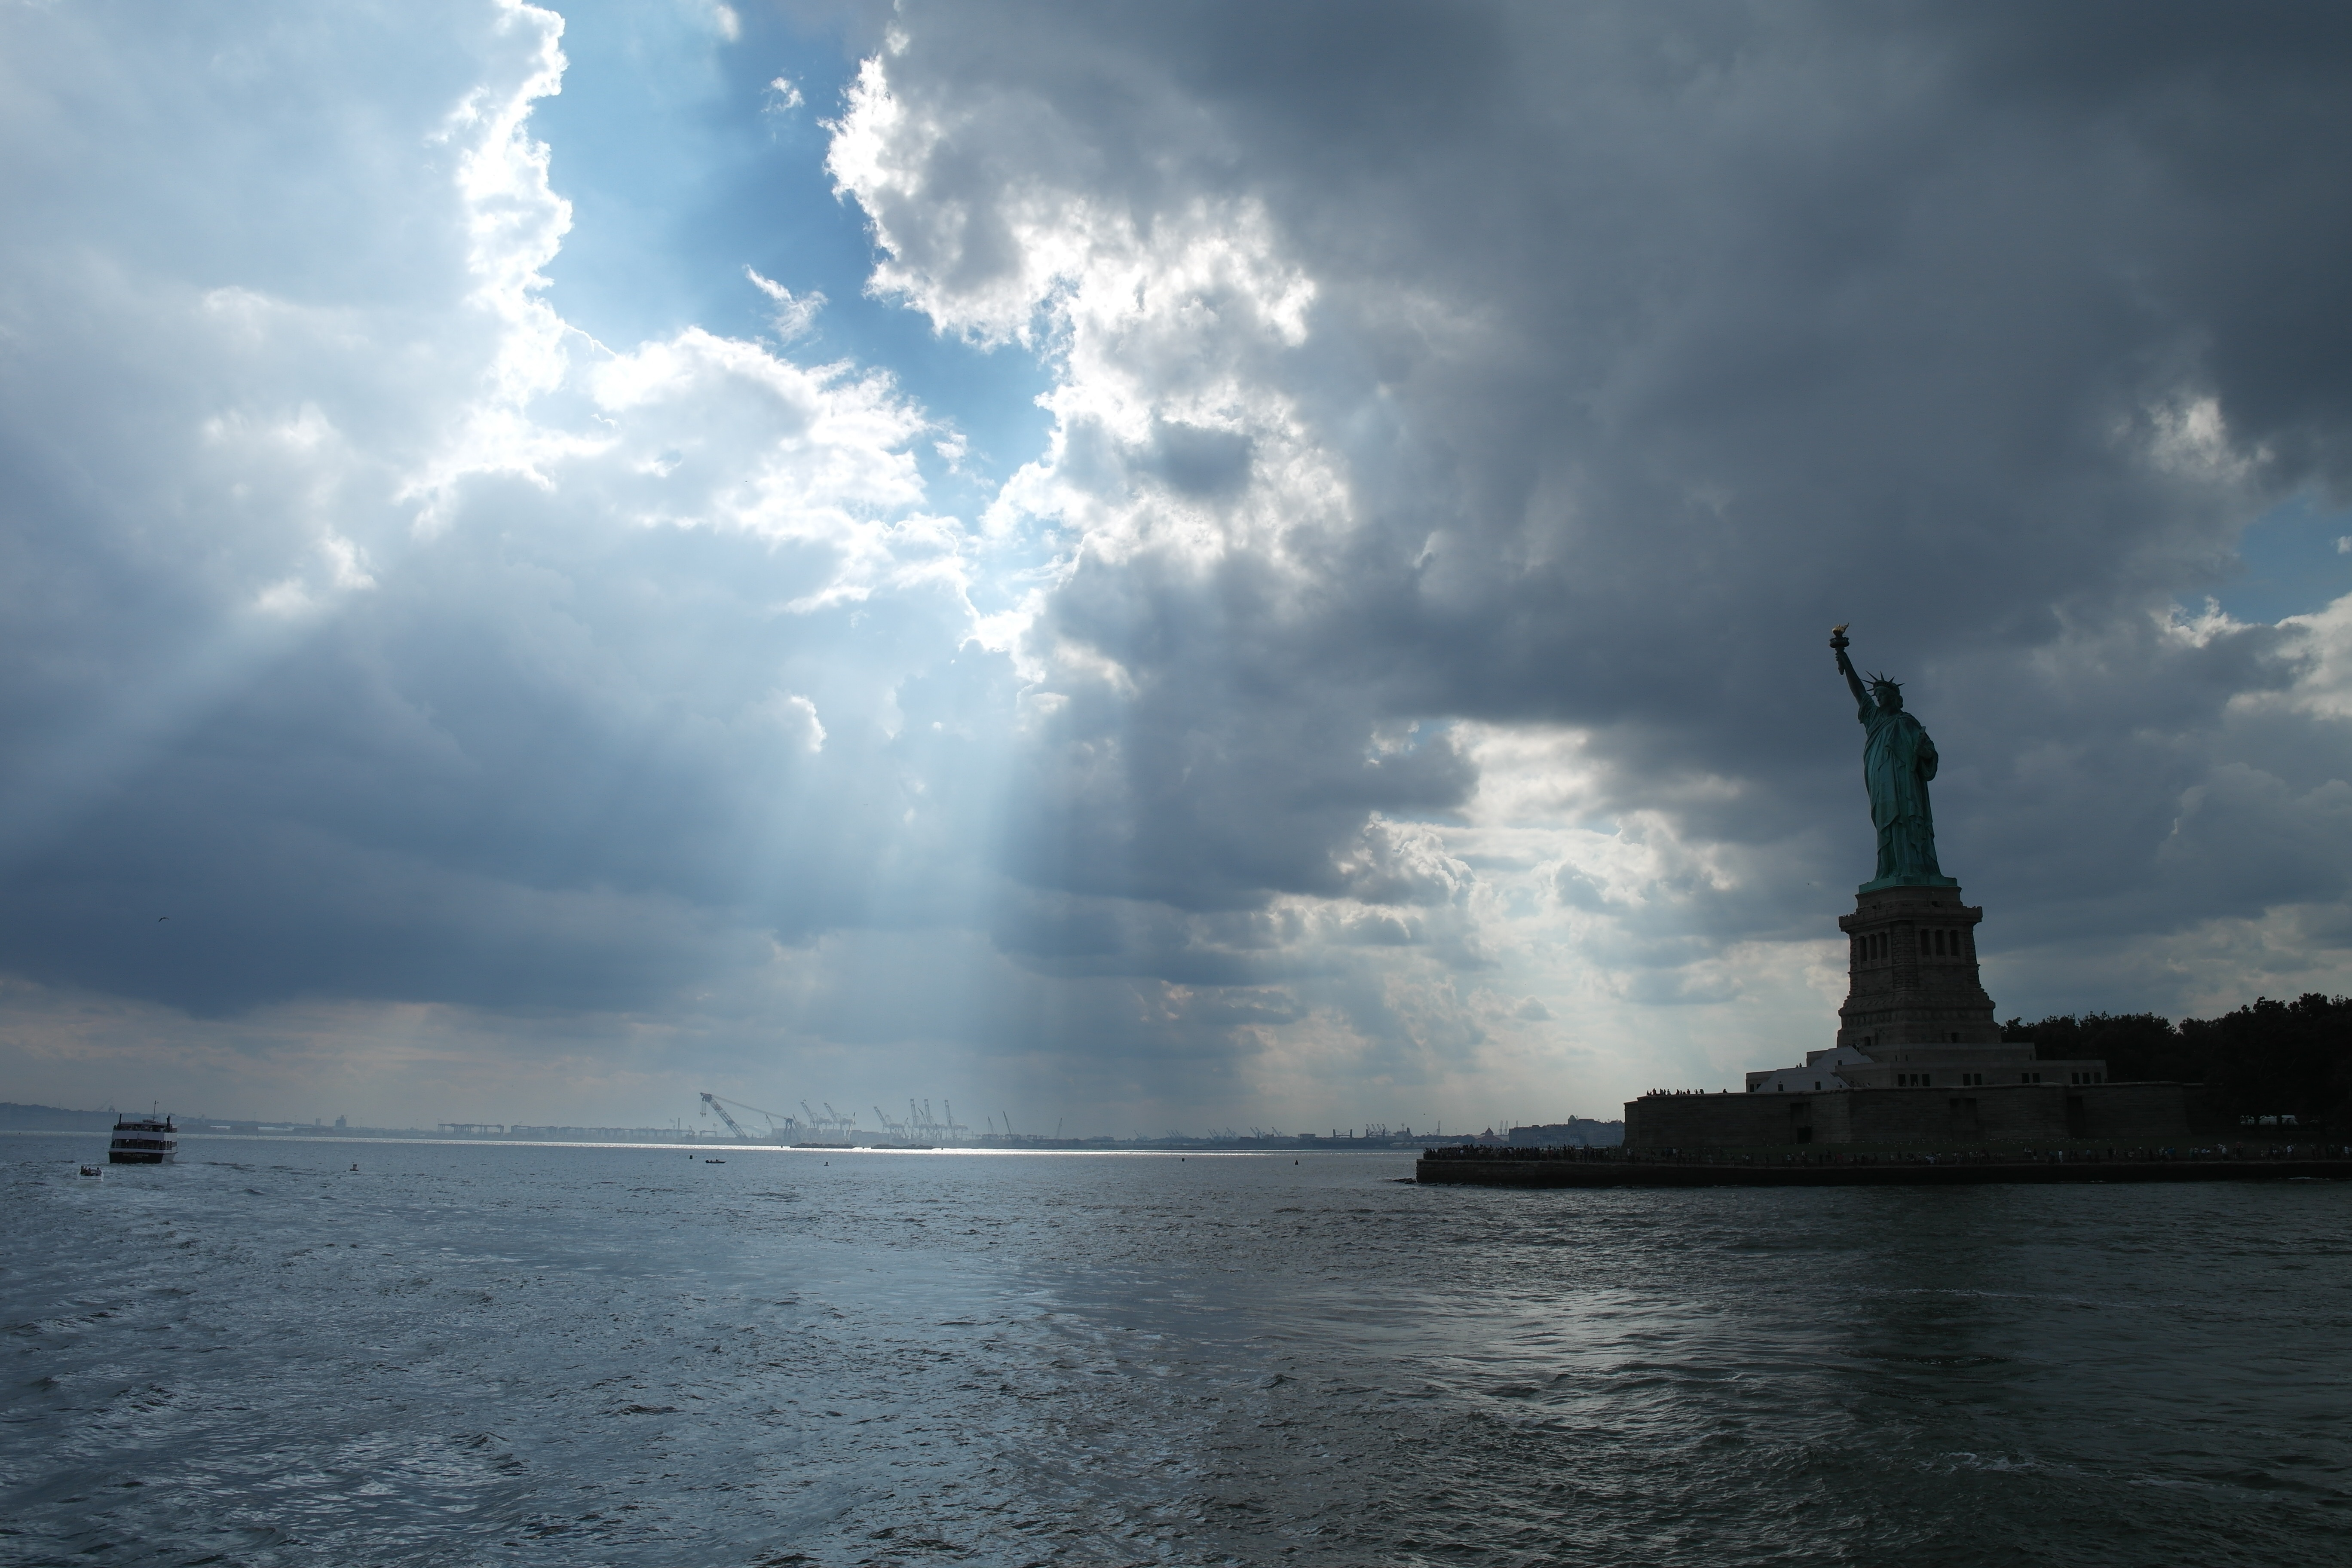
sea, coast, water, ocean, horizon, cloud, sky, sunlight, morning, wave, dawn, dusk, evening, reflection, vehicle, tower, weather, bay, meteorological phenomenon, atmospheric phenomenon